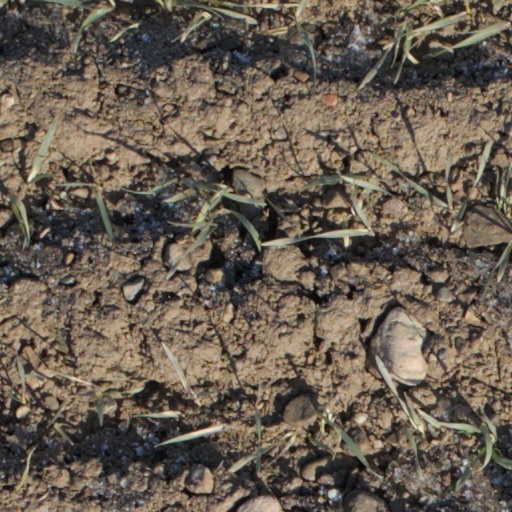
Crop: wheat